Development of Spock

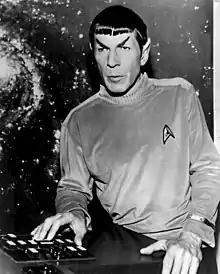
Nimoy as Spock from the "Star Trek" pilots

The earliest mention of Spock known was in a conversation Gene Roddenberry had with Gary Lockwood at Roddenberry's home. Lockwood had been the lead actor on Roddenberry's "The Lieutenant" which had just been cancelled after one season. Roddenberry explained in that conversation that he had created an alien with the name of Spock. (It was not until much later that he became aware of bestselling pediatrician Dr. Benjamin Spock.) Roddenberry wanted the alien to be very intelligent and possibly green, asked Lockwood for his advice about who could play the character, and was reminded about Leonard Nimoy, who had made a guest appearance in "The Lieutenant" episode "In the Highest Tradition". Several days afterwards, Roddenberry's secretary Dorothy Fontana read his new "" proposal, asking Roddenberry immediately if he had someone in mind to play Spock. She was handed a glossy photograph of Nimoy in response.